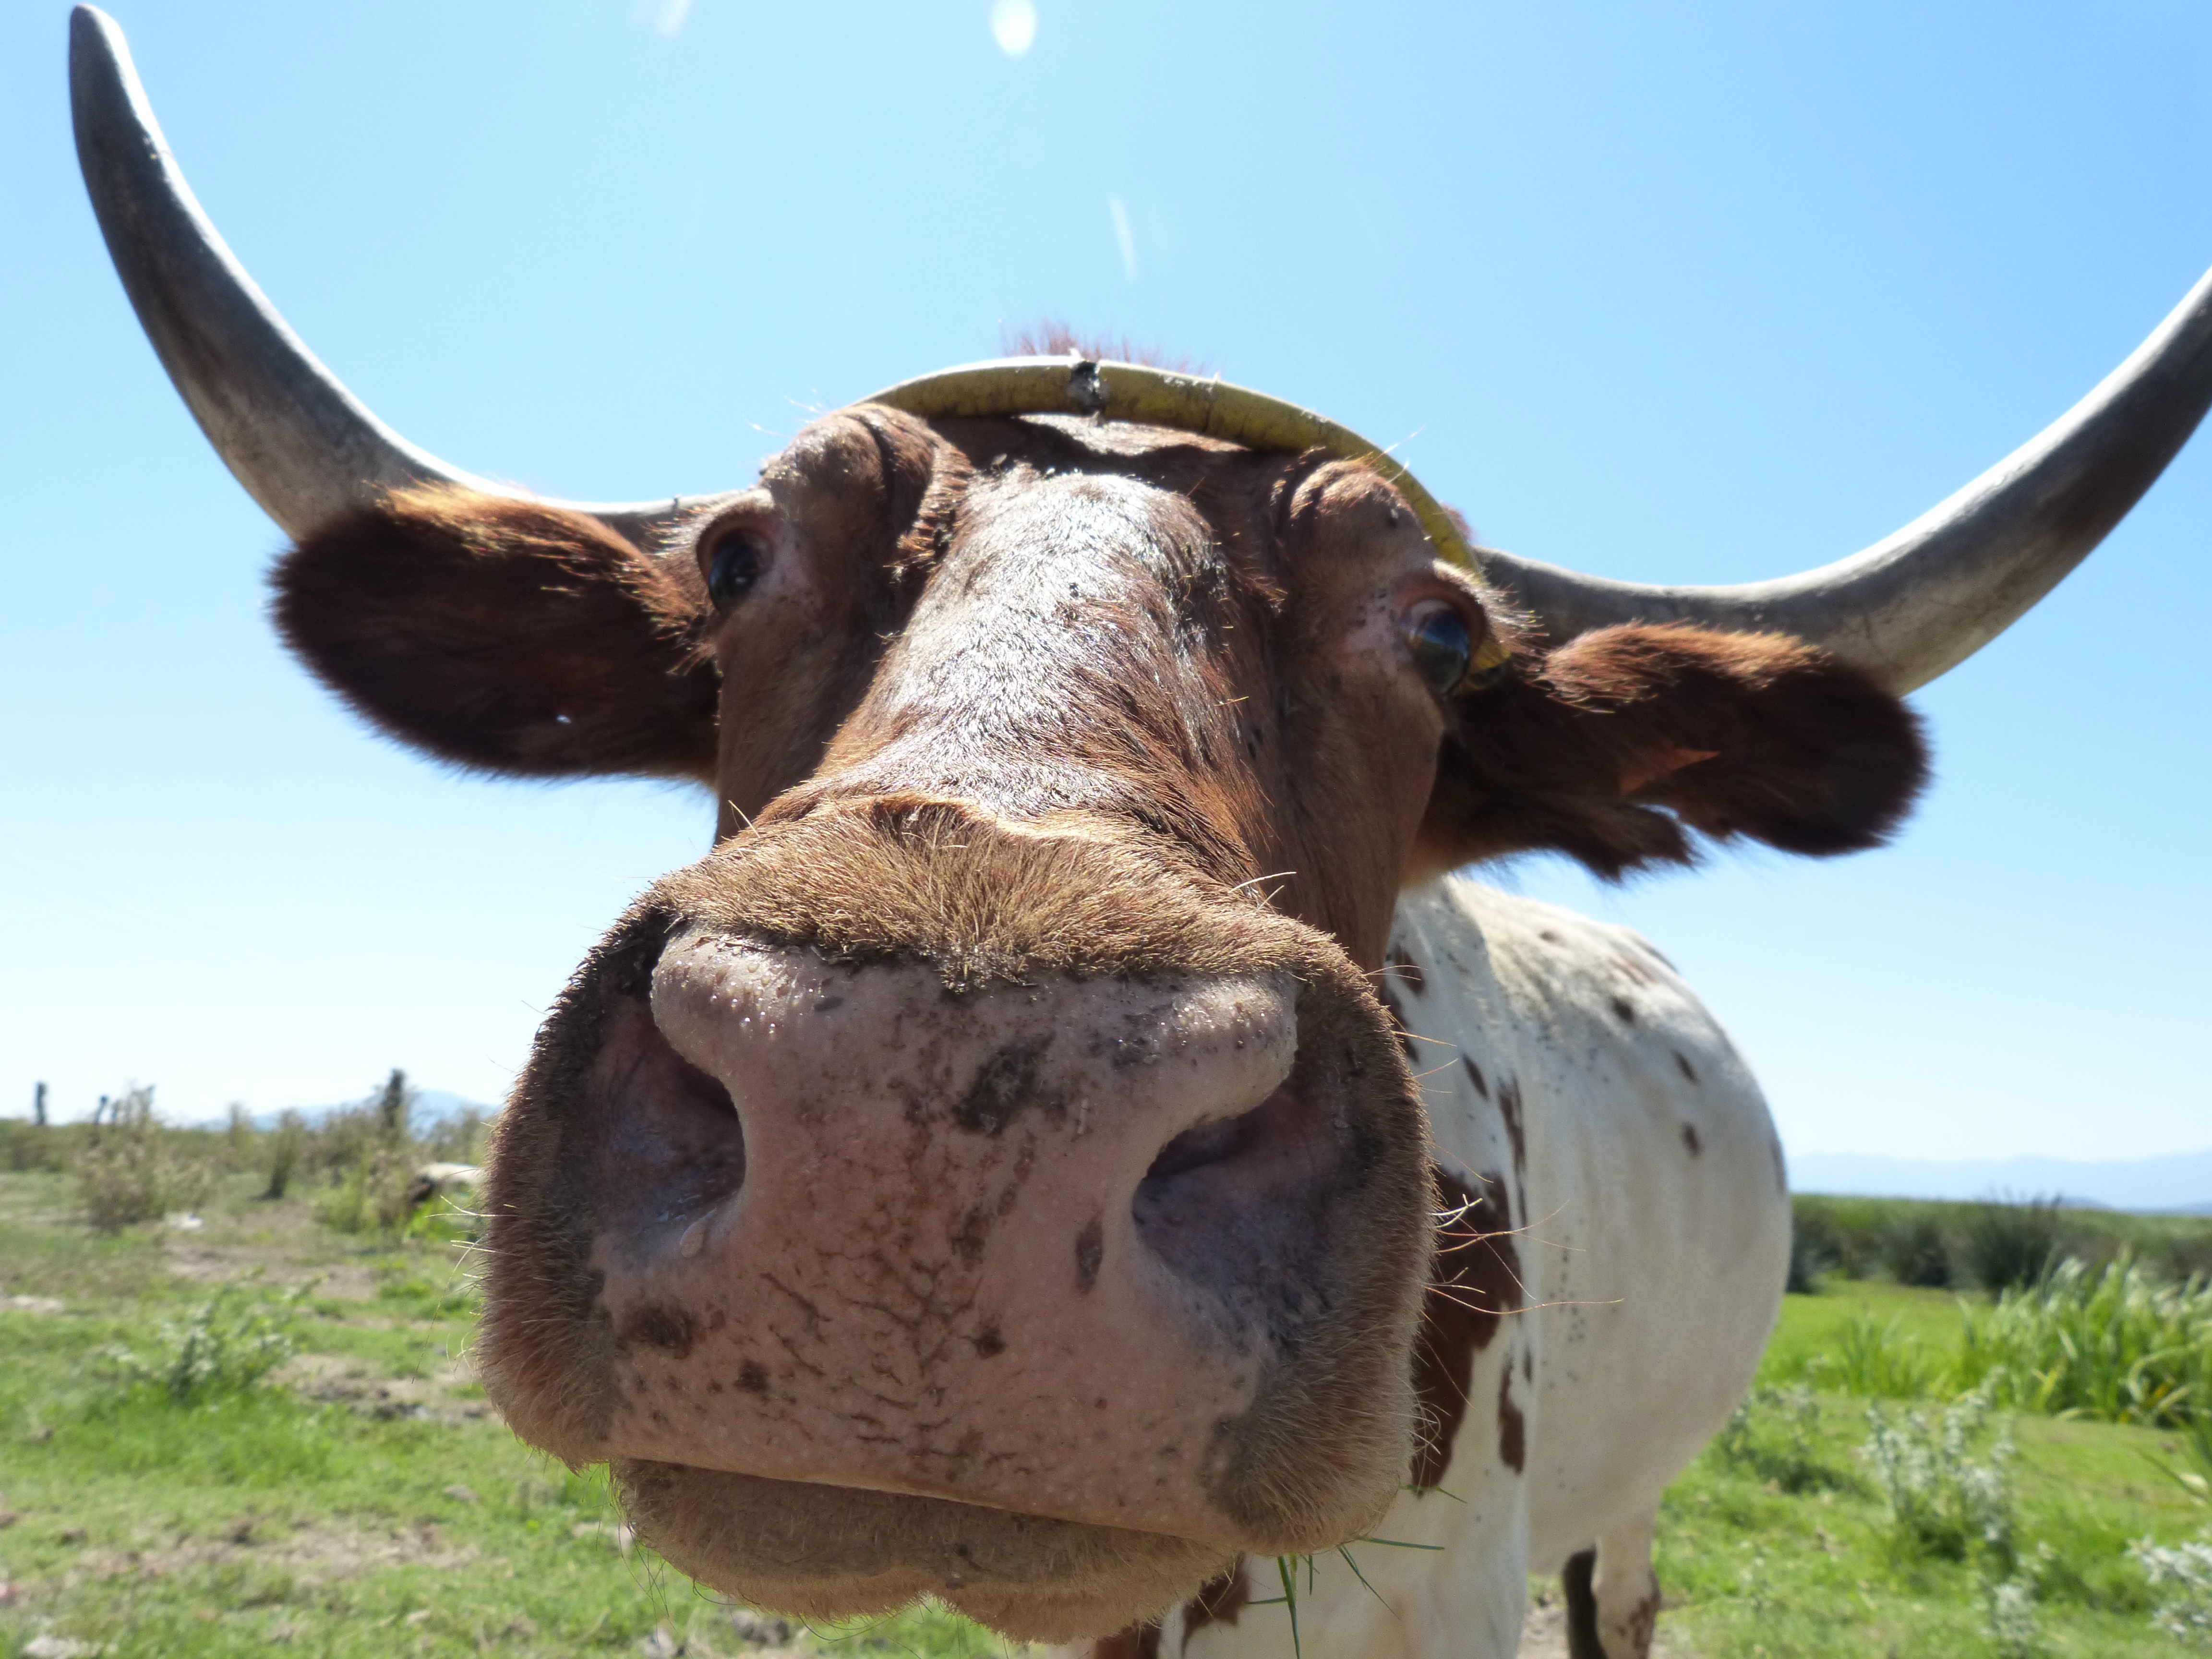
wildlife, horn, cow, pasture, grazing, mammal, fauna, bull, vertebrate, horns, ox, dairy cow, cattle like mammal, cow goat family, texas longhorn